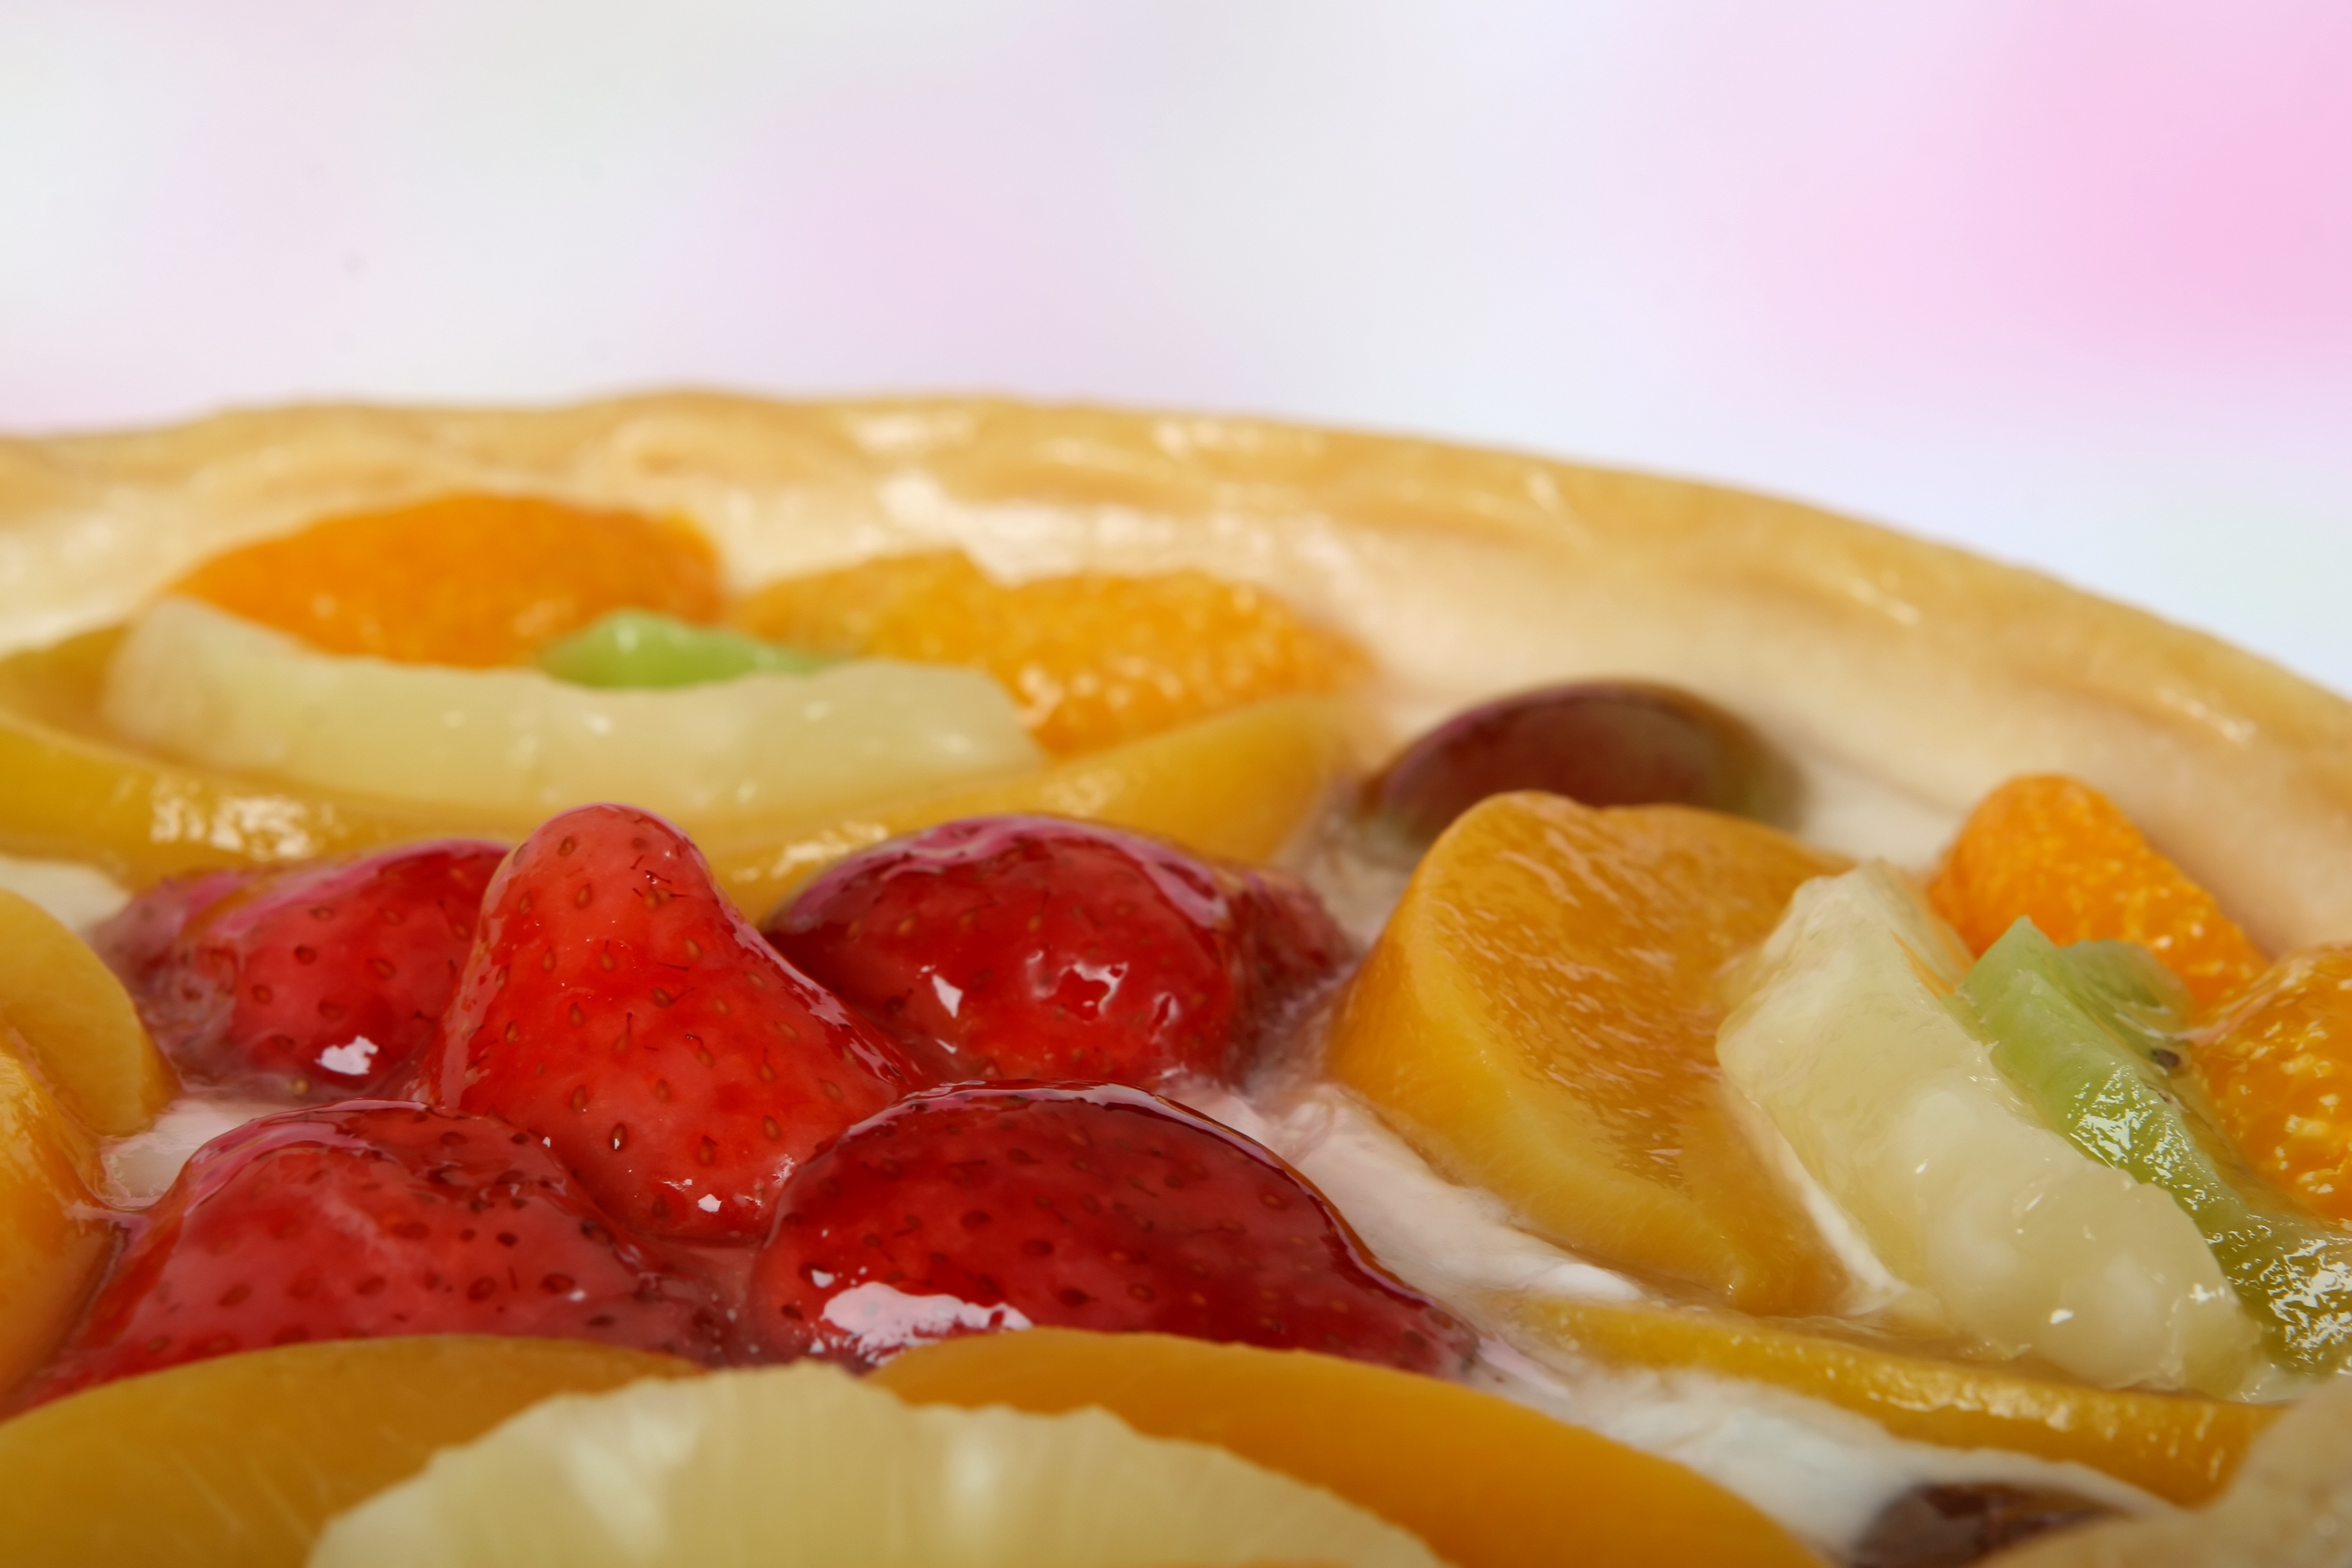
fruit, sweet, desert, restaurant, home, summer, orange, dish, meal, food, green, red, produce, macro, space, yellow, garden, pink, breakfast, milk, healthy, dessert, lunch, cuisine, cream, delicious, cake, syrup, bread, pie, tray, lemon, pineapple, strawberry, cook, baked, crust, bake, kiwi, background, sugar, nutrition, dinner, peach, tart, diet, meringue, copy, creme, pudding, glazed, obesity, afters, cr me